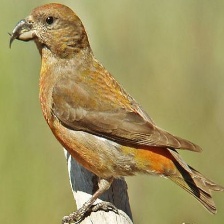
Species: RED CROSSBILL
Scientific name: LOXIA CURVIROSTRA